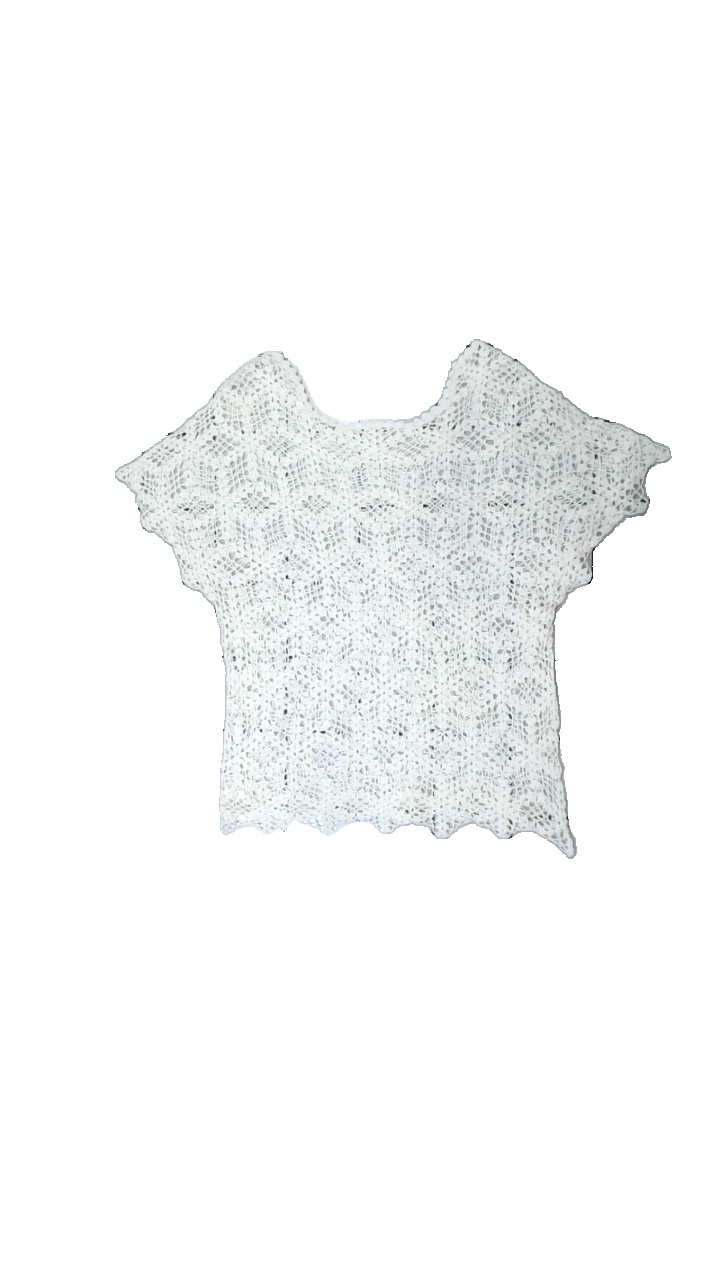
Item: Top (Ladies)
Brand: Missing
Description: White, crocheted, short-sleeved top. Unknown brand, unknown size. Good condition.
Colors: White
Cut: Regular
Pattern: Other
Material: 100% acry
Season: Summer
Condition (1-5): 4
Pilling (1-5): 5
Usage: Reuse
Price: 50-100